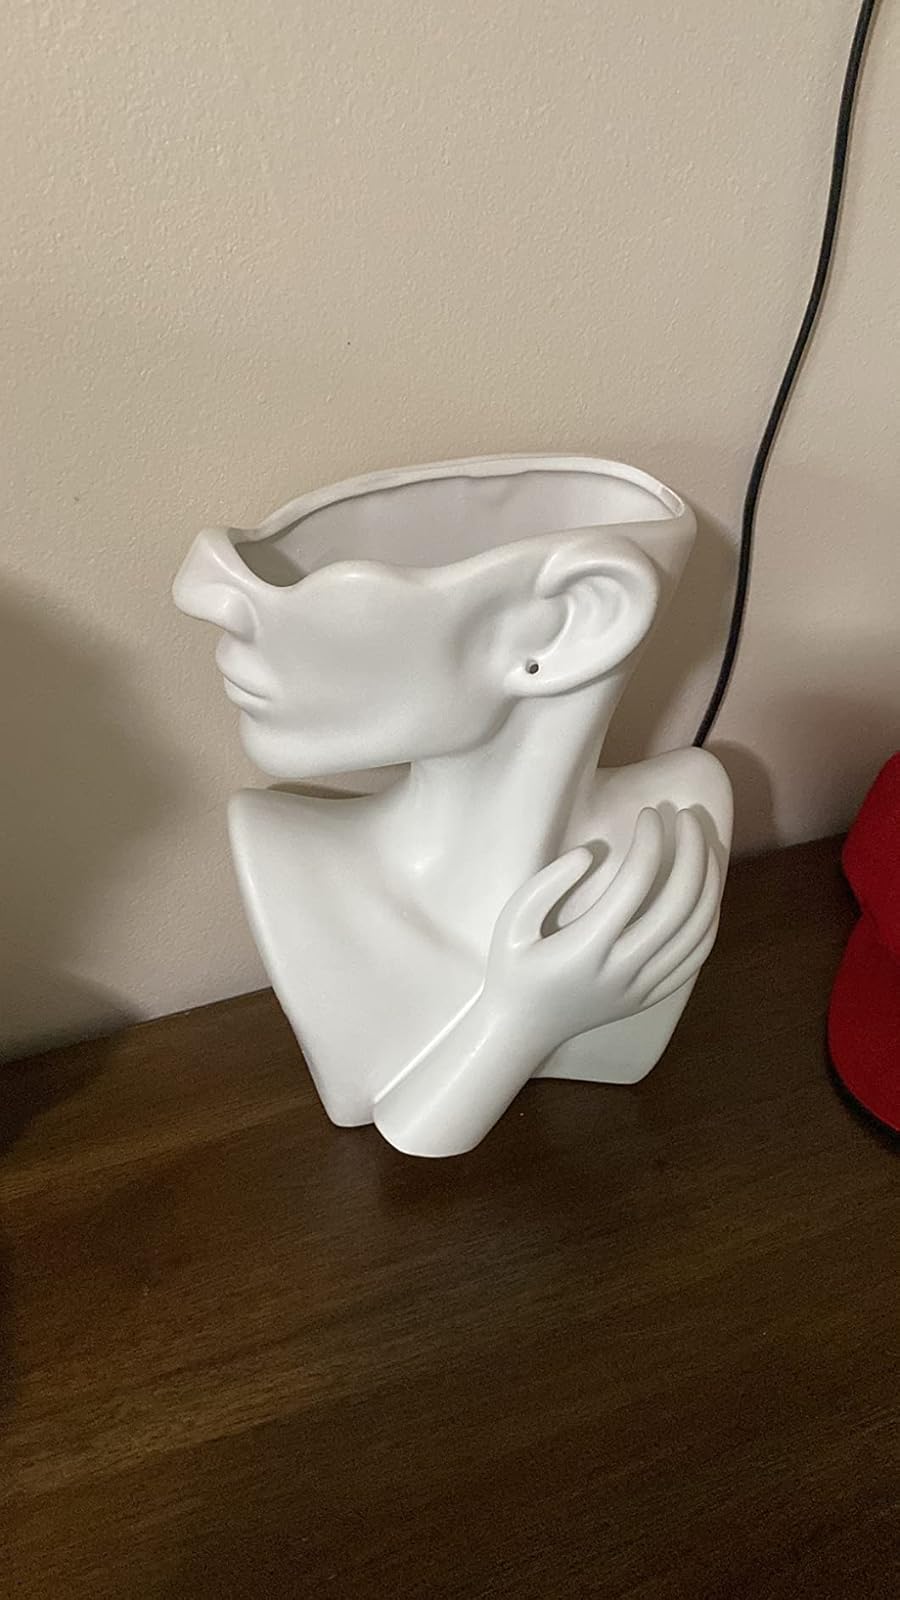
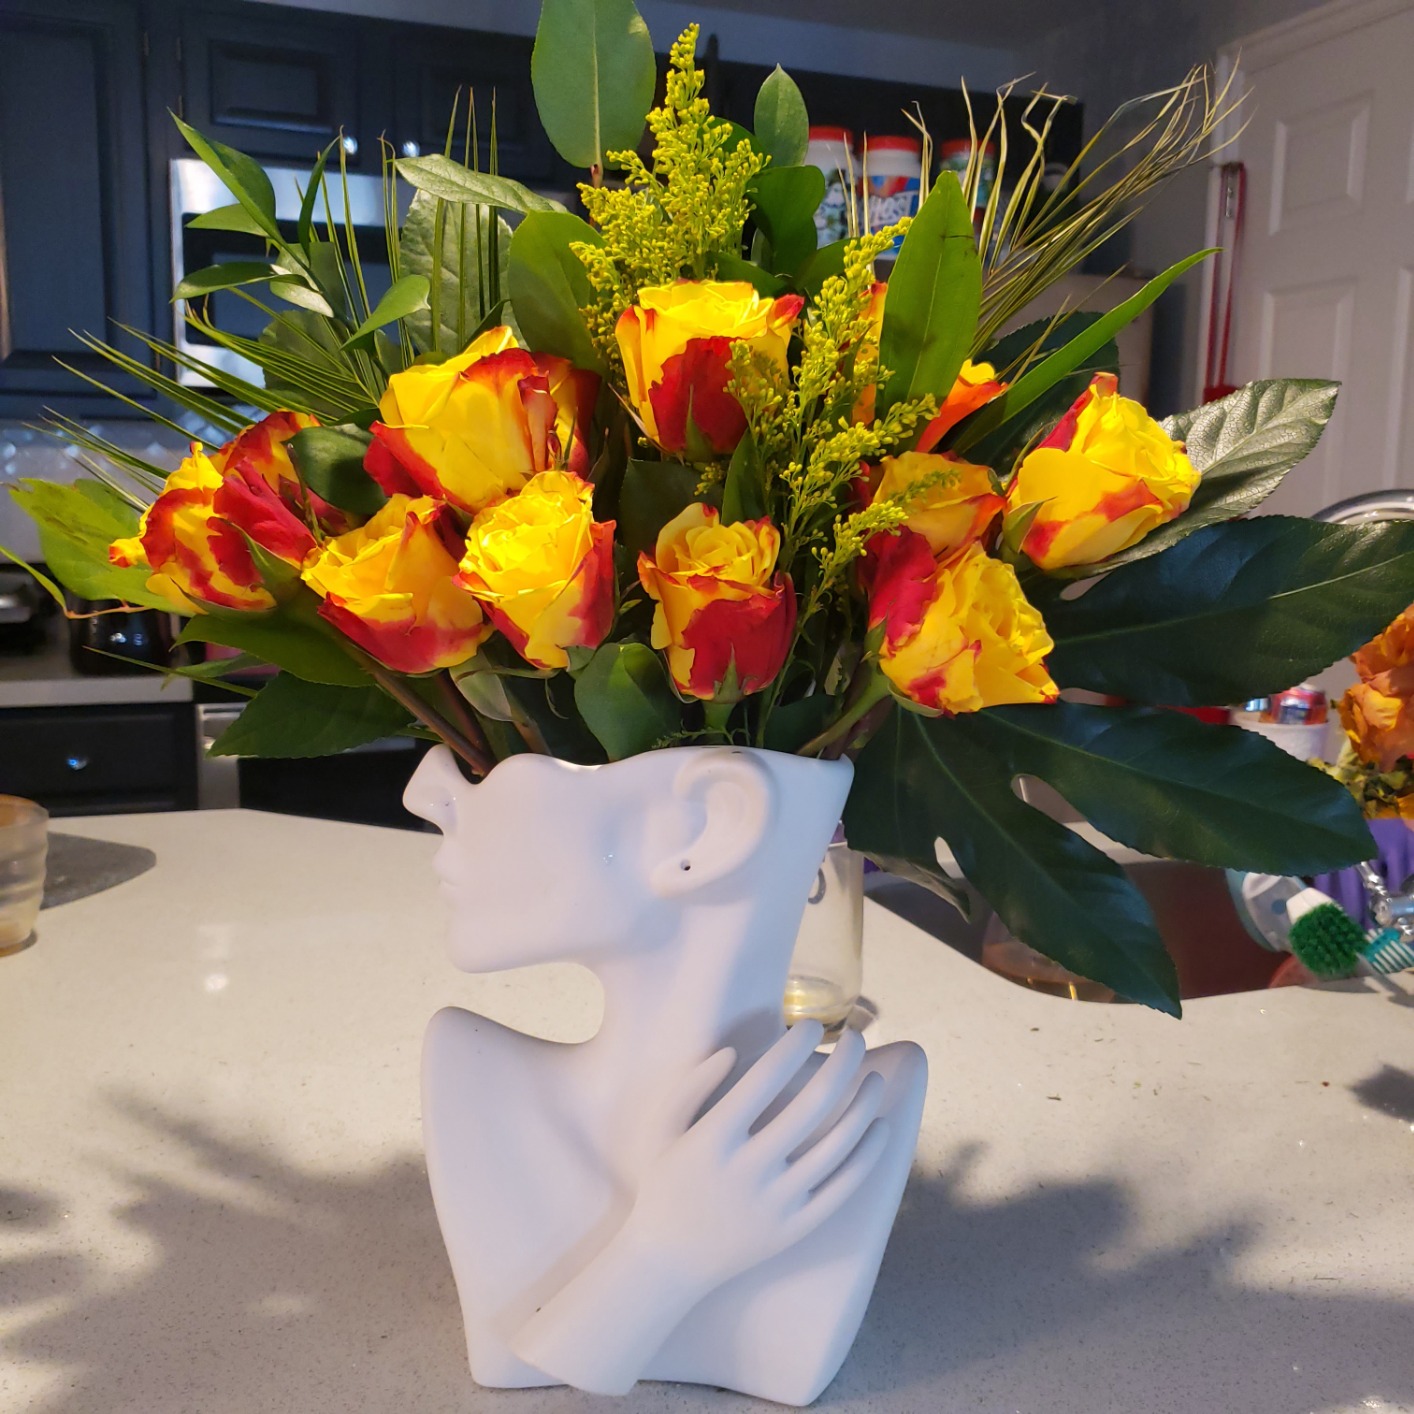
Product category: vase
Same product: yes